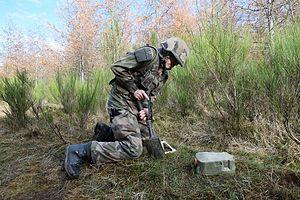
Sapeur de combat du 19e RG enterrant une mine antichar d'exercice.
Le 19ᵉ régiment du génie est l'héritier du 19ᵉ bataillon du génie d'Afrique qui s'installe à Hussein-Dey en Algérie en 1899. Sa création remonte à 1876 au sein du 2ᵉ régiment du génie.